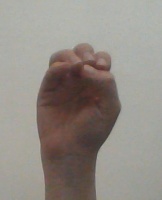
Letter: ha